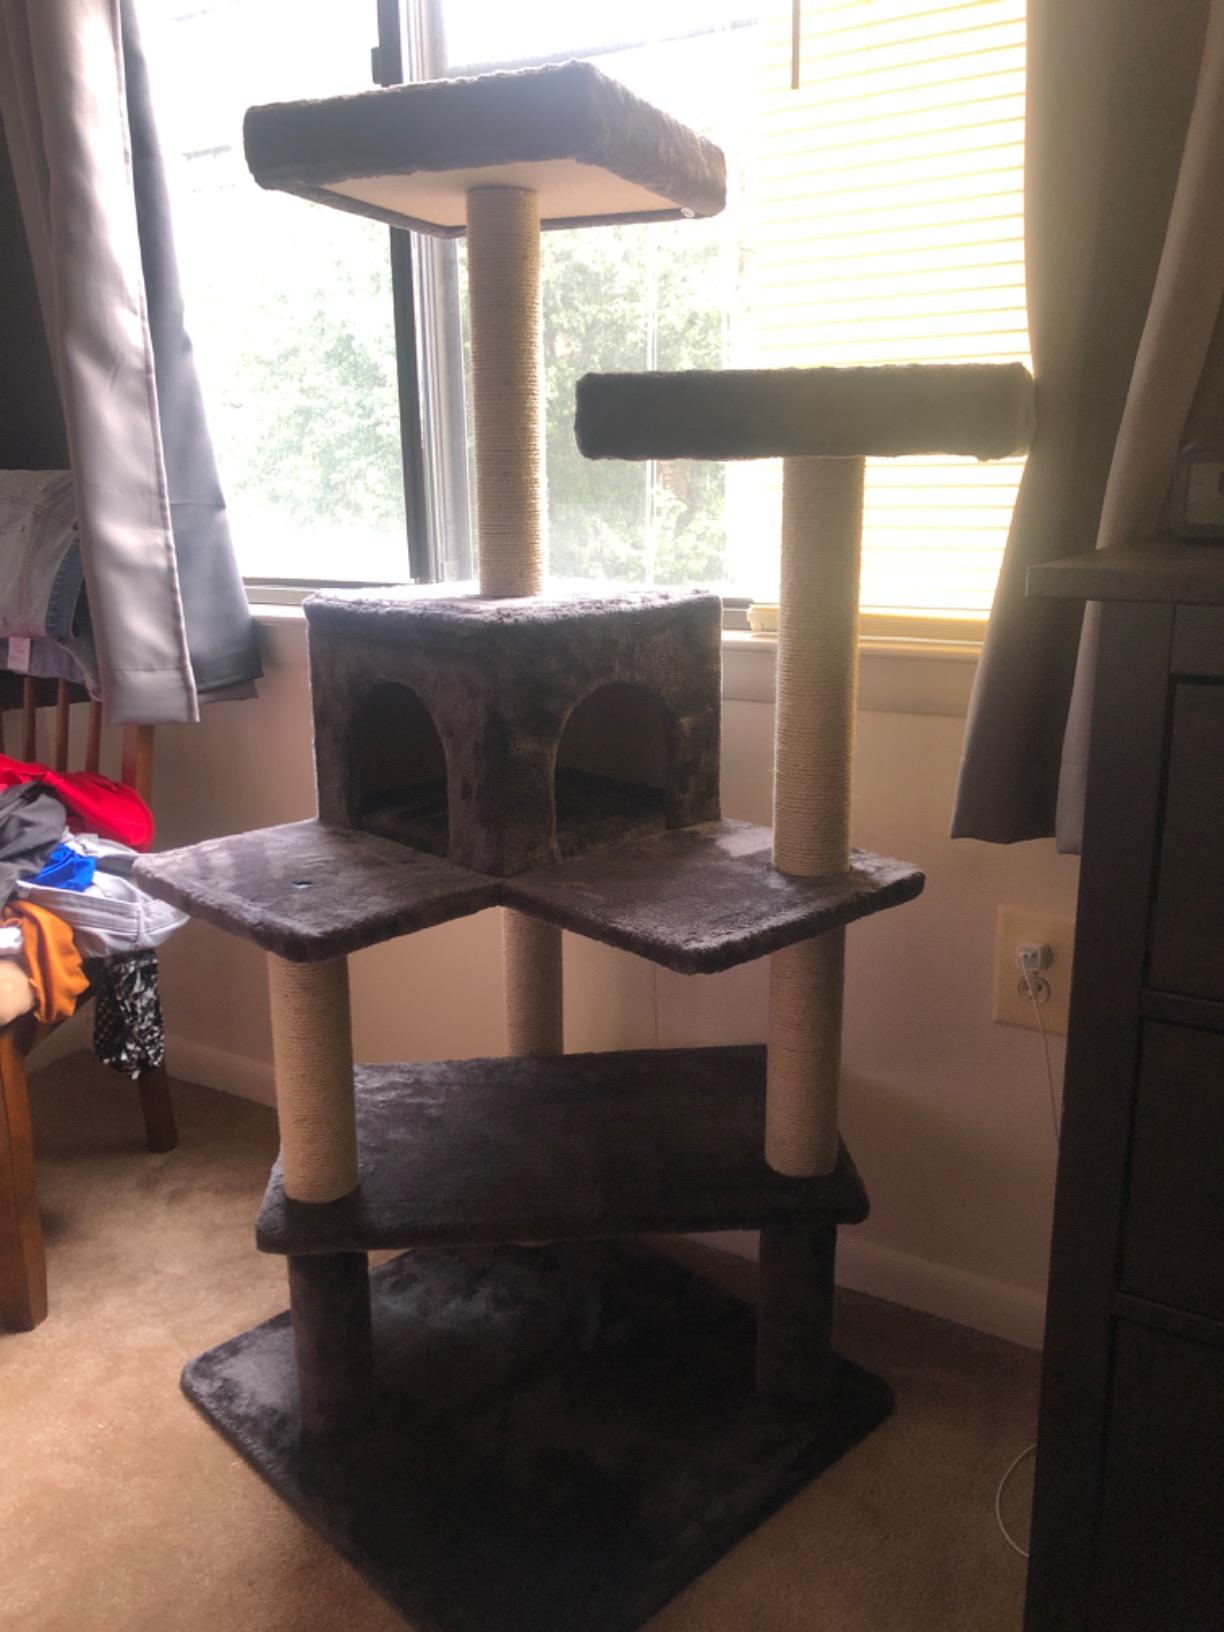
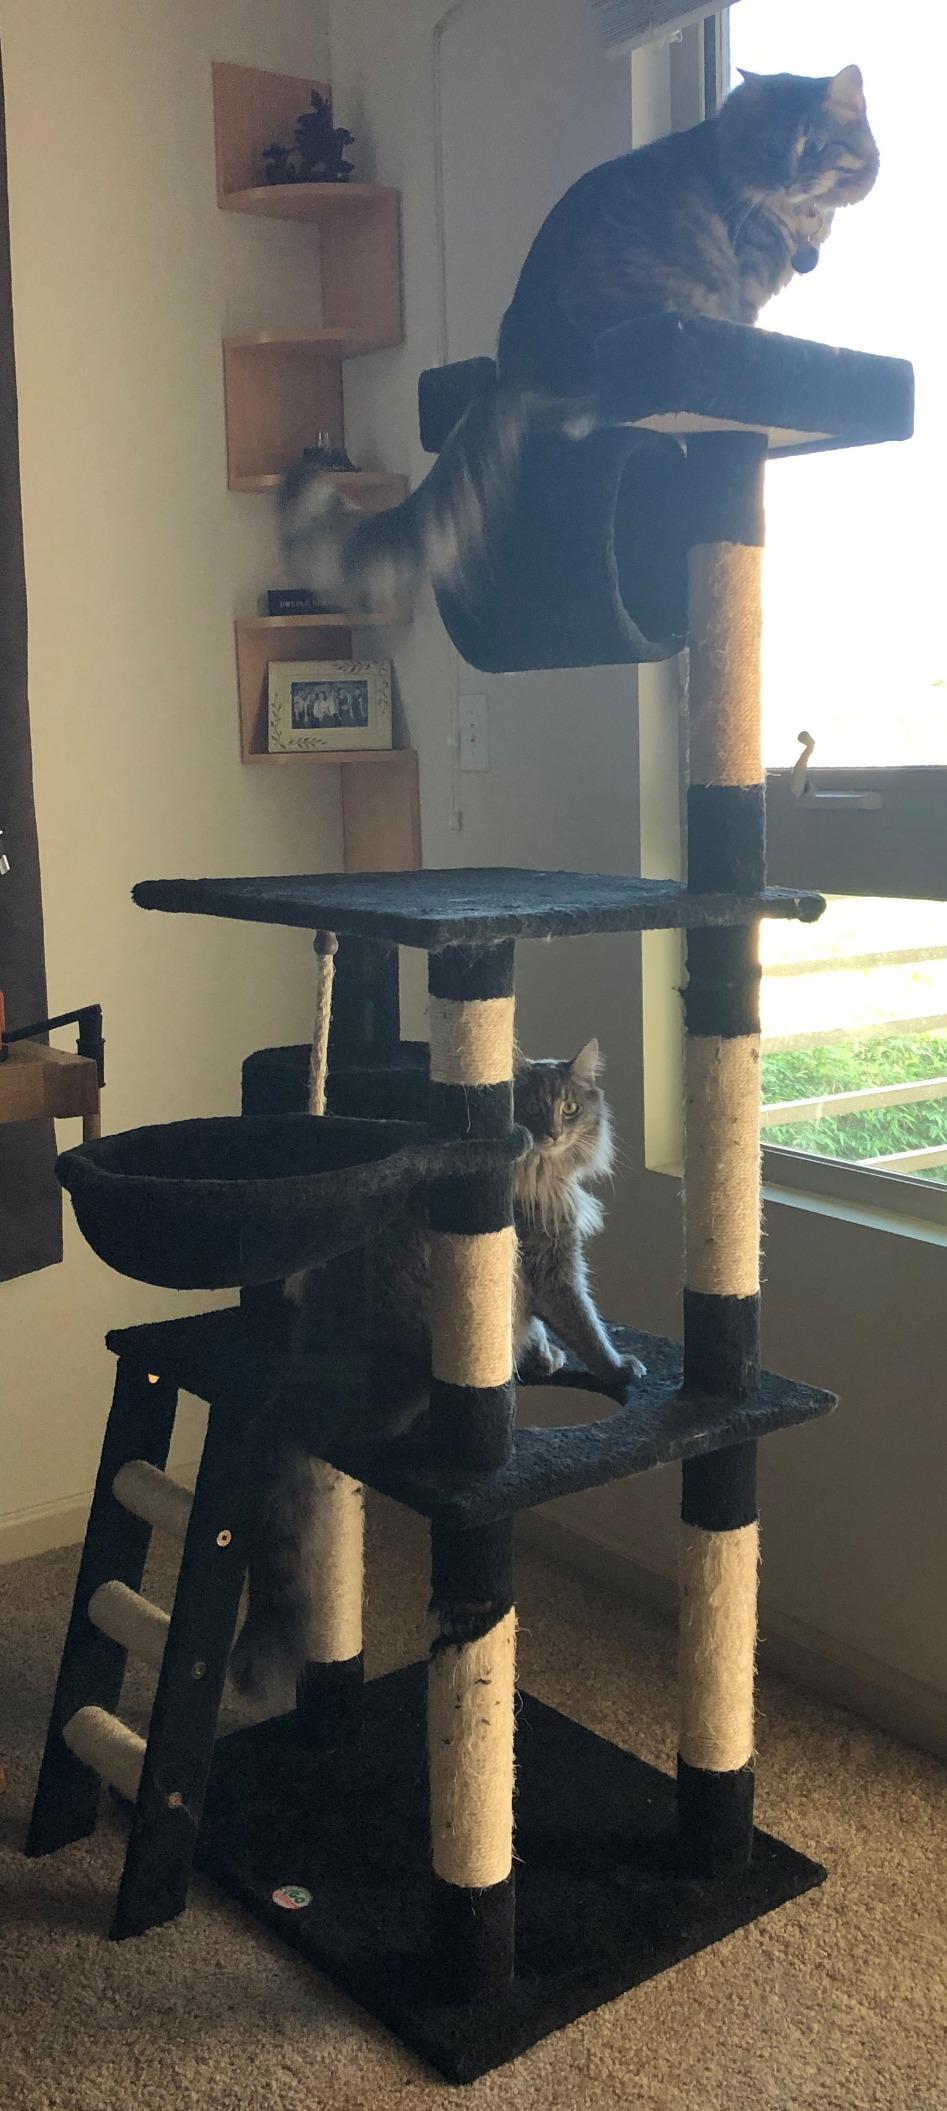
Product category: items_cat tree
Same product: no